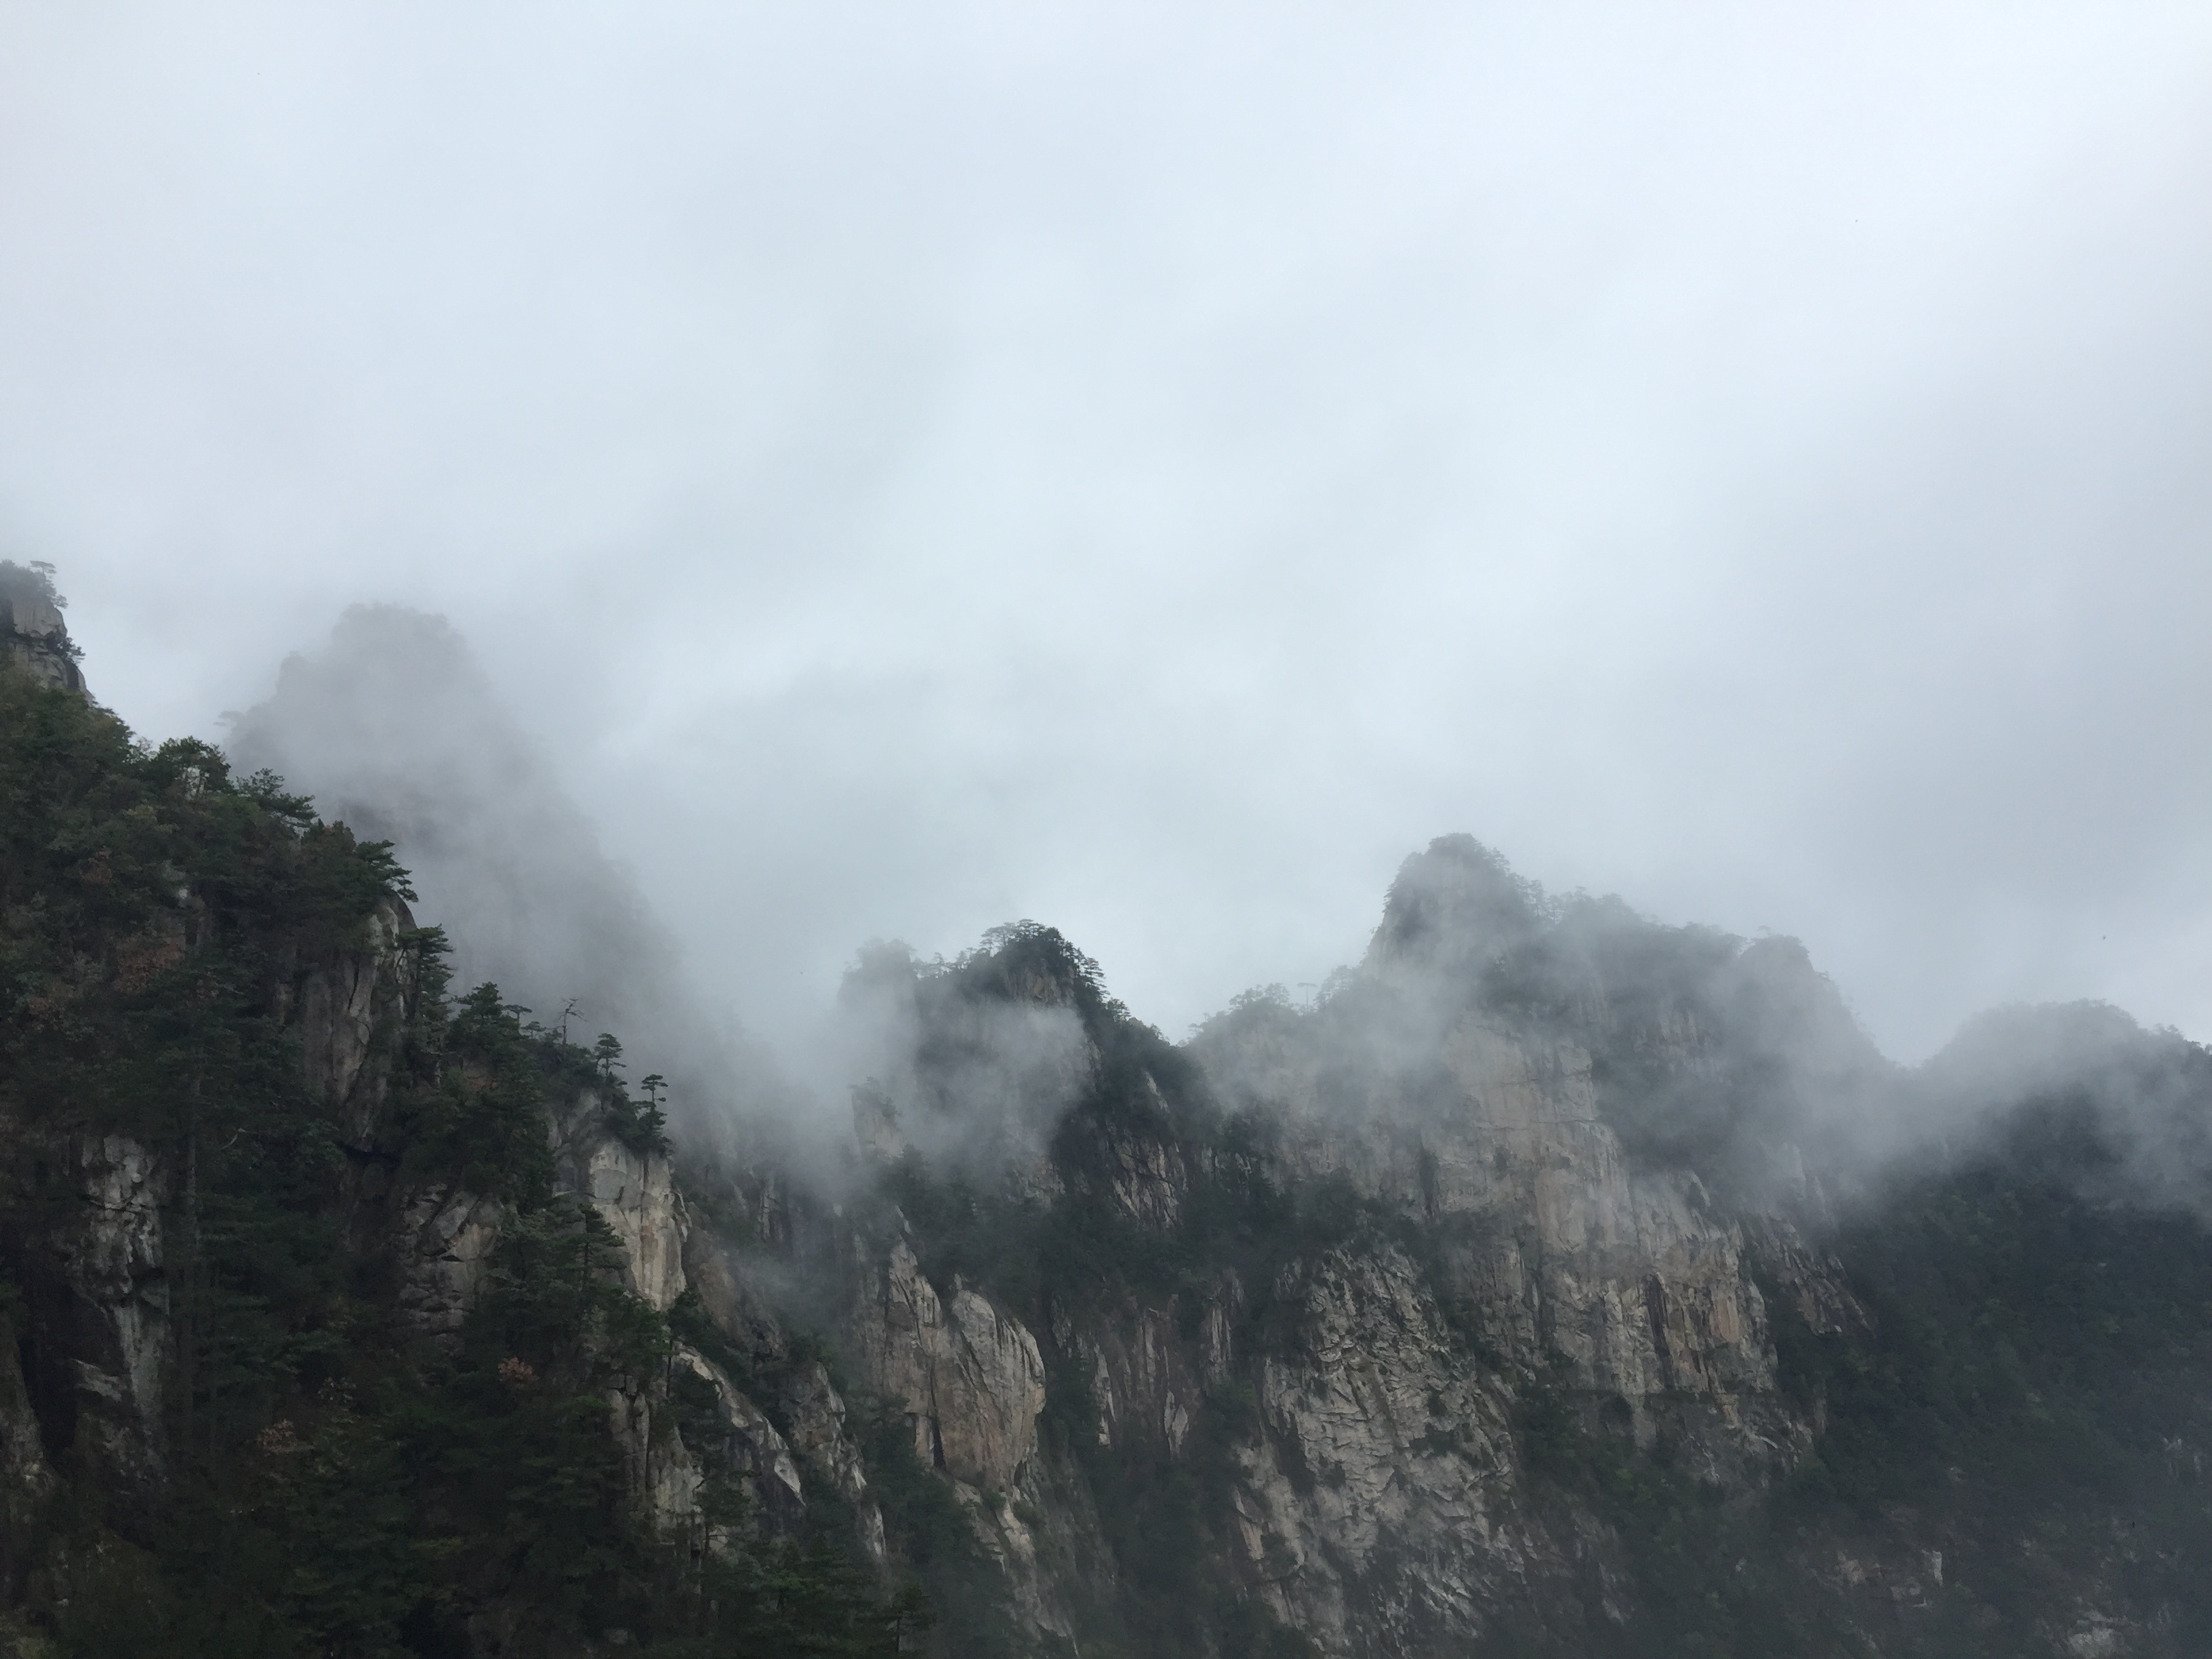
mountain, snow, cloud, sunshine, fog, mist, morning, hill, mountain range, weather, haze, ridge, summit, alps, china, early in the morning, landform, damingshan, western zhejiang, shandong, foggy road, geographical feature, atmospheric phenomenon, atmosphere of earth, mountainous landforms, geological phenomenon